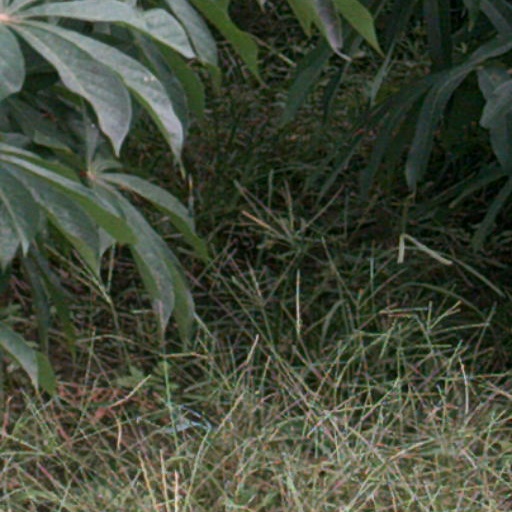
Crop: cassava